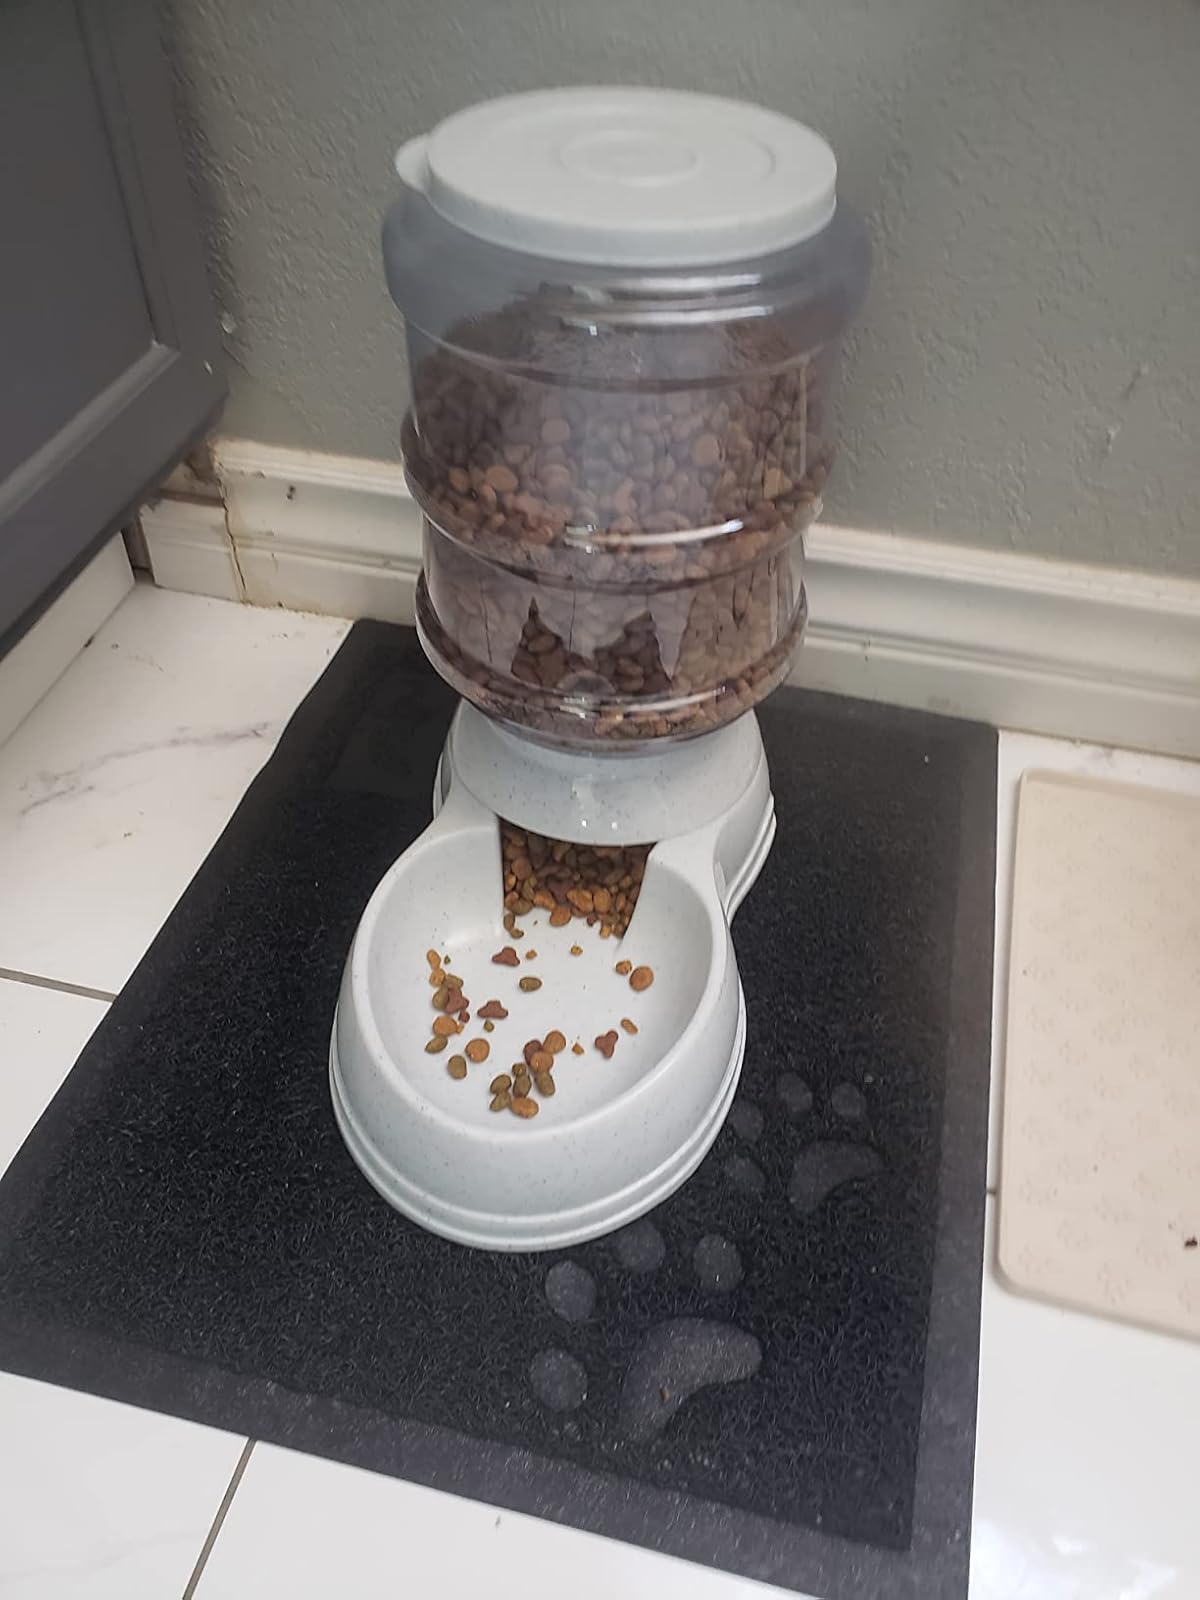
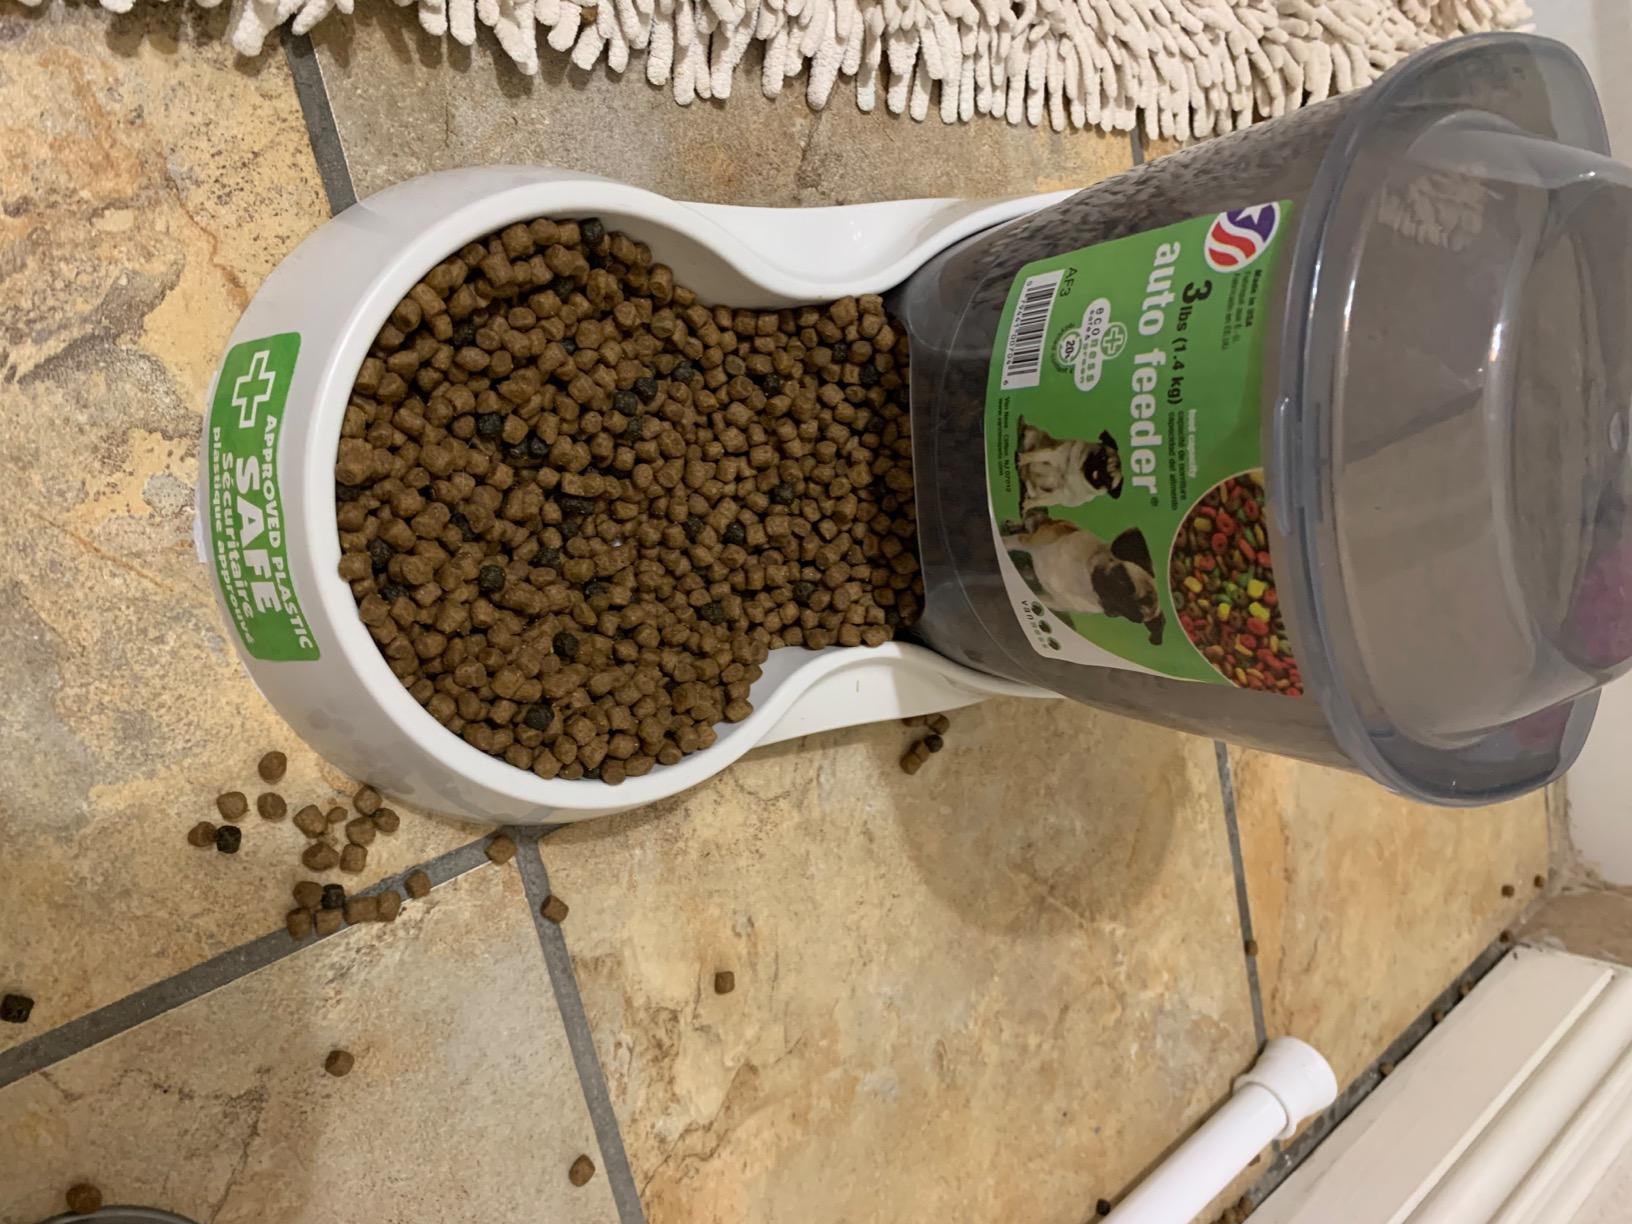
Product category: items_feeder
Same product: no